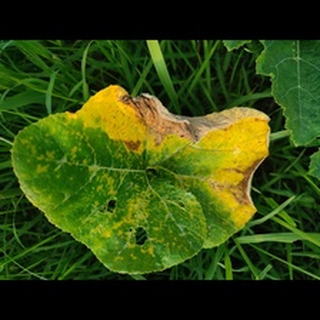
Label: pumpkin_downy_mildew